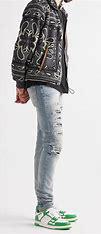
Brand: Amiri
Model: Skel Top